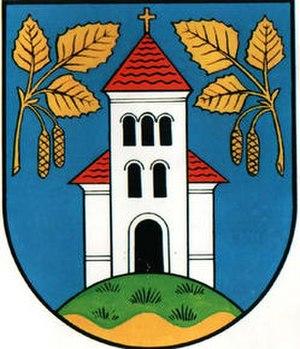
Březnice est une commune du district et de la région de Zlín, en République tchèque. Sa population s'élevait à 1 298 habitants en 2018.